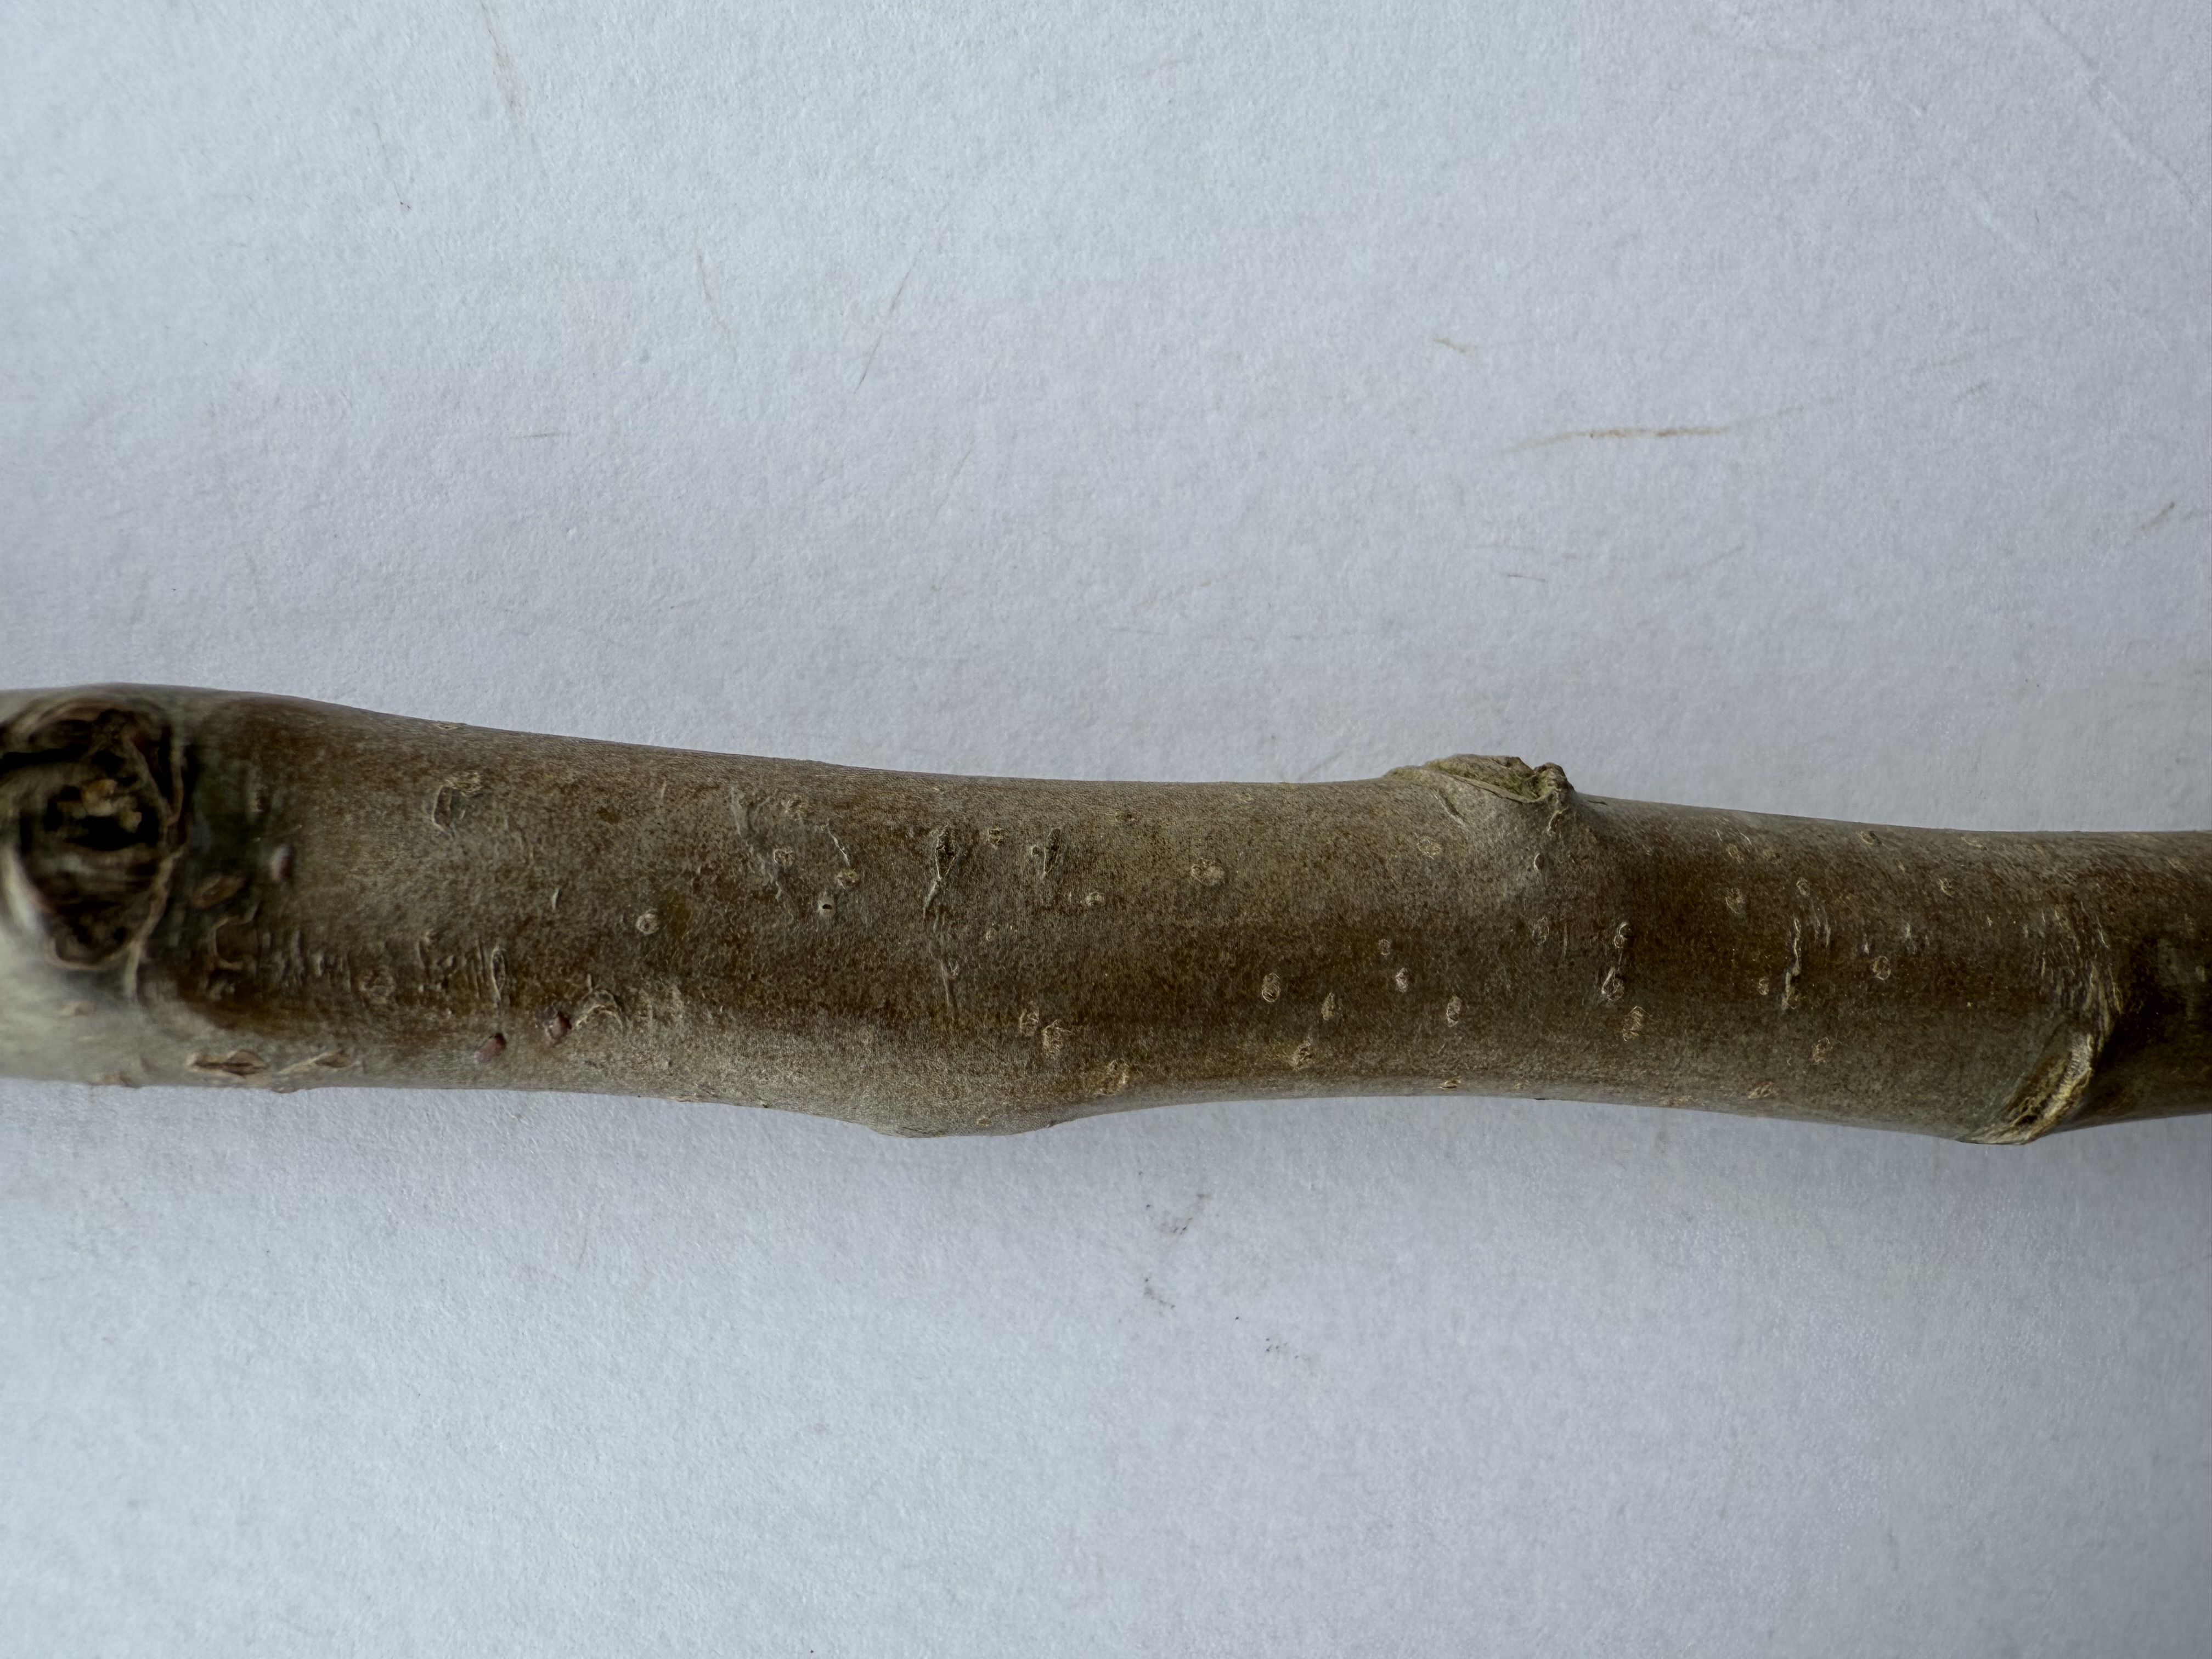
Variety: Egrisap Pear